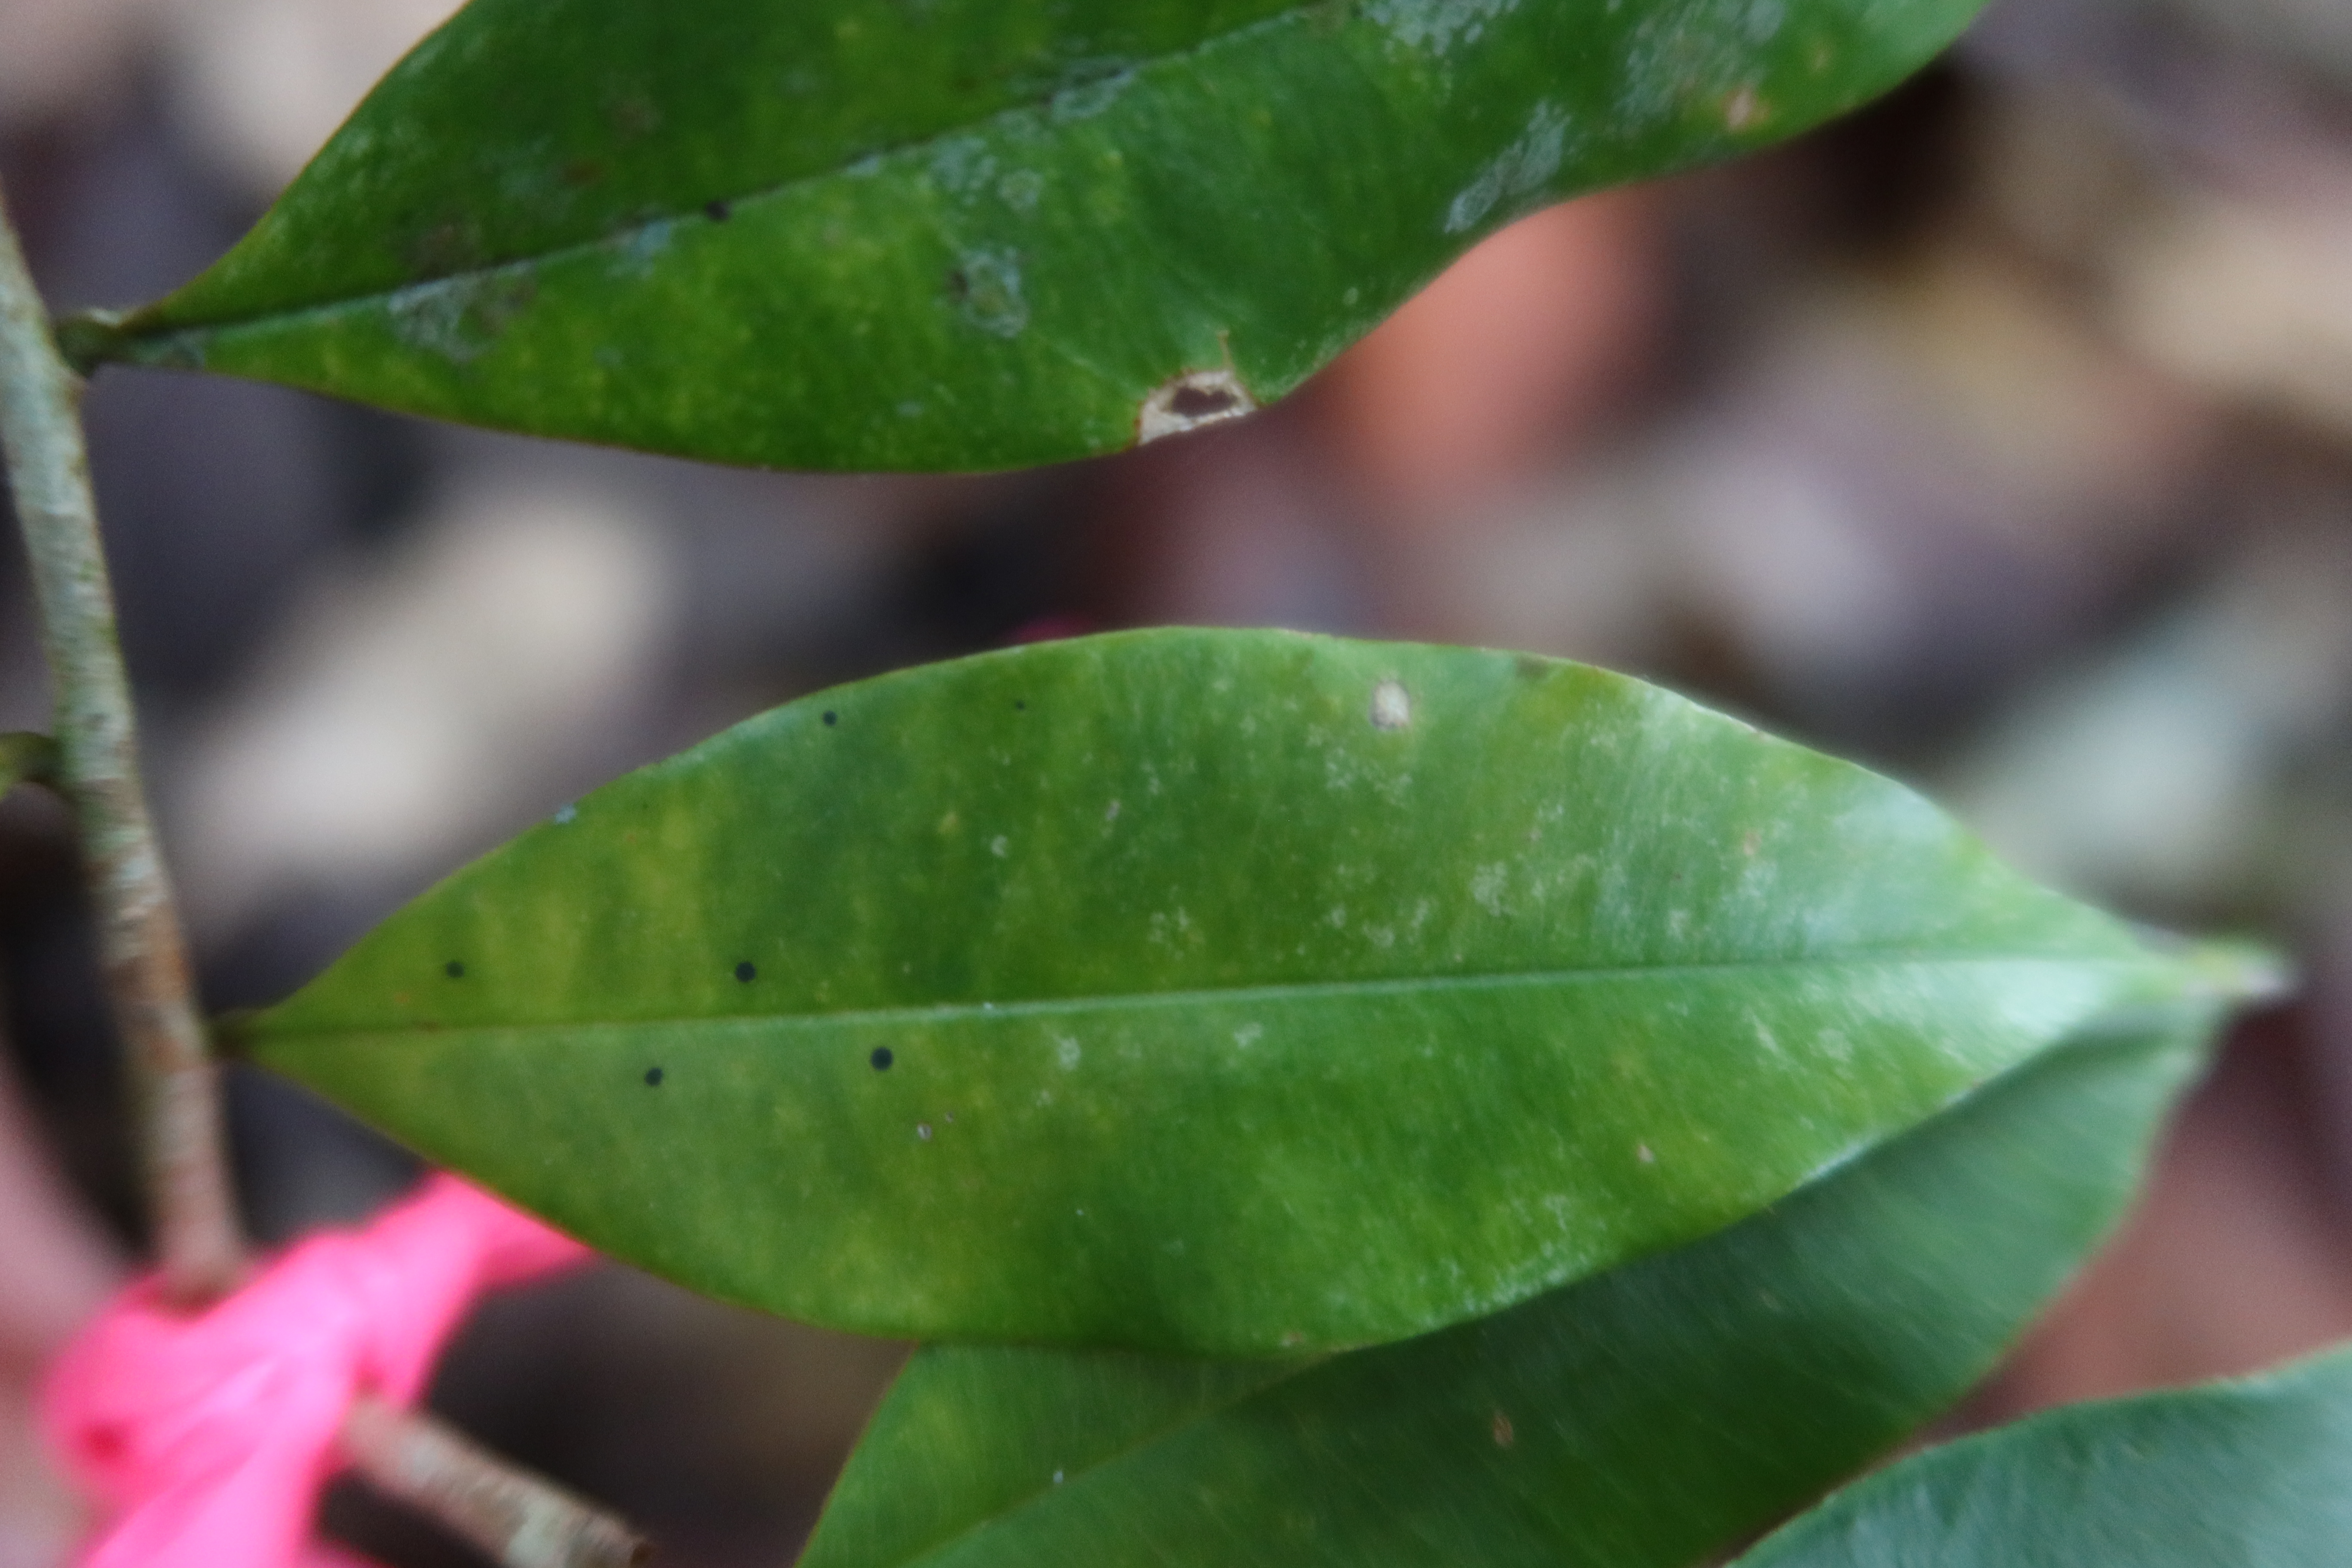
Label: Black spots